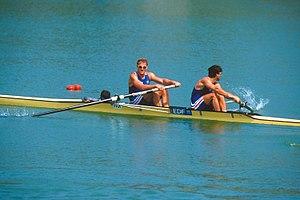
3ème au championnat du monde en 2+ à Zagreb en 2000
Anthony Cornet, né le 2 octobre 1974 à Angers est un rameur et barreur français licencié à Angers nautique aviron puis à université Nantes aviron.